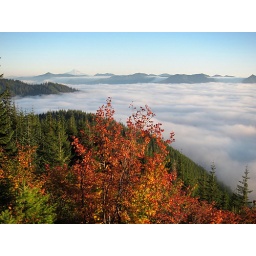
Sunset view with ocean of clouds near Climber's Bivouac. Mt. Hood in distance.